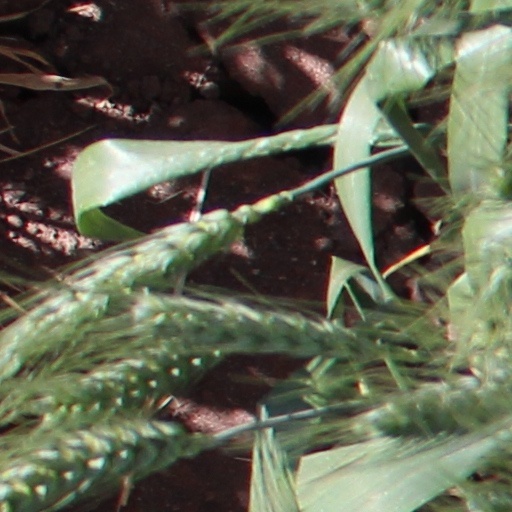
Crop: wheat